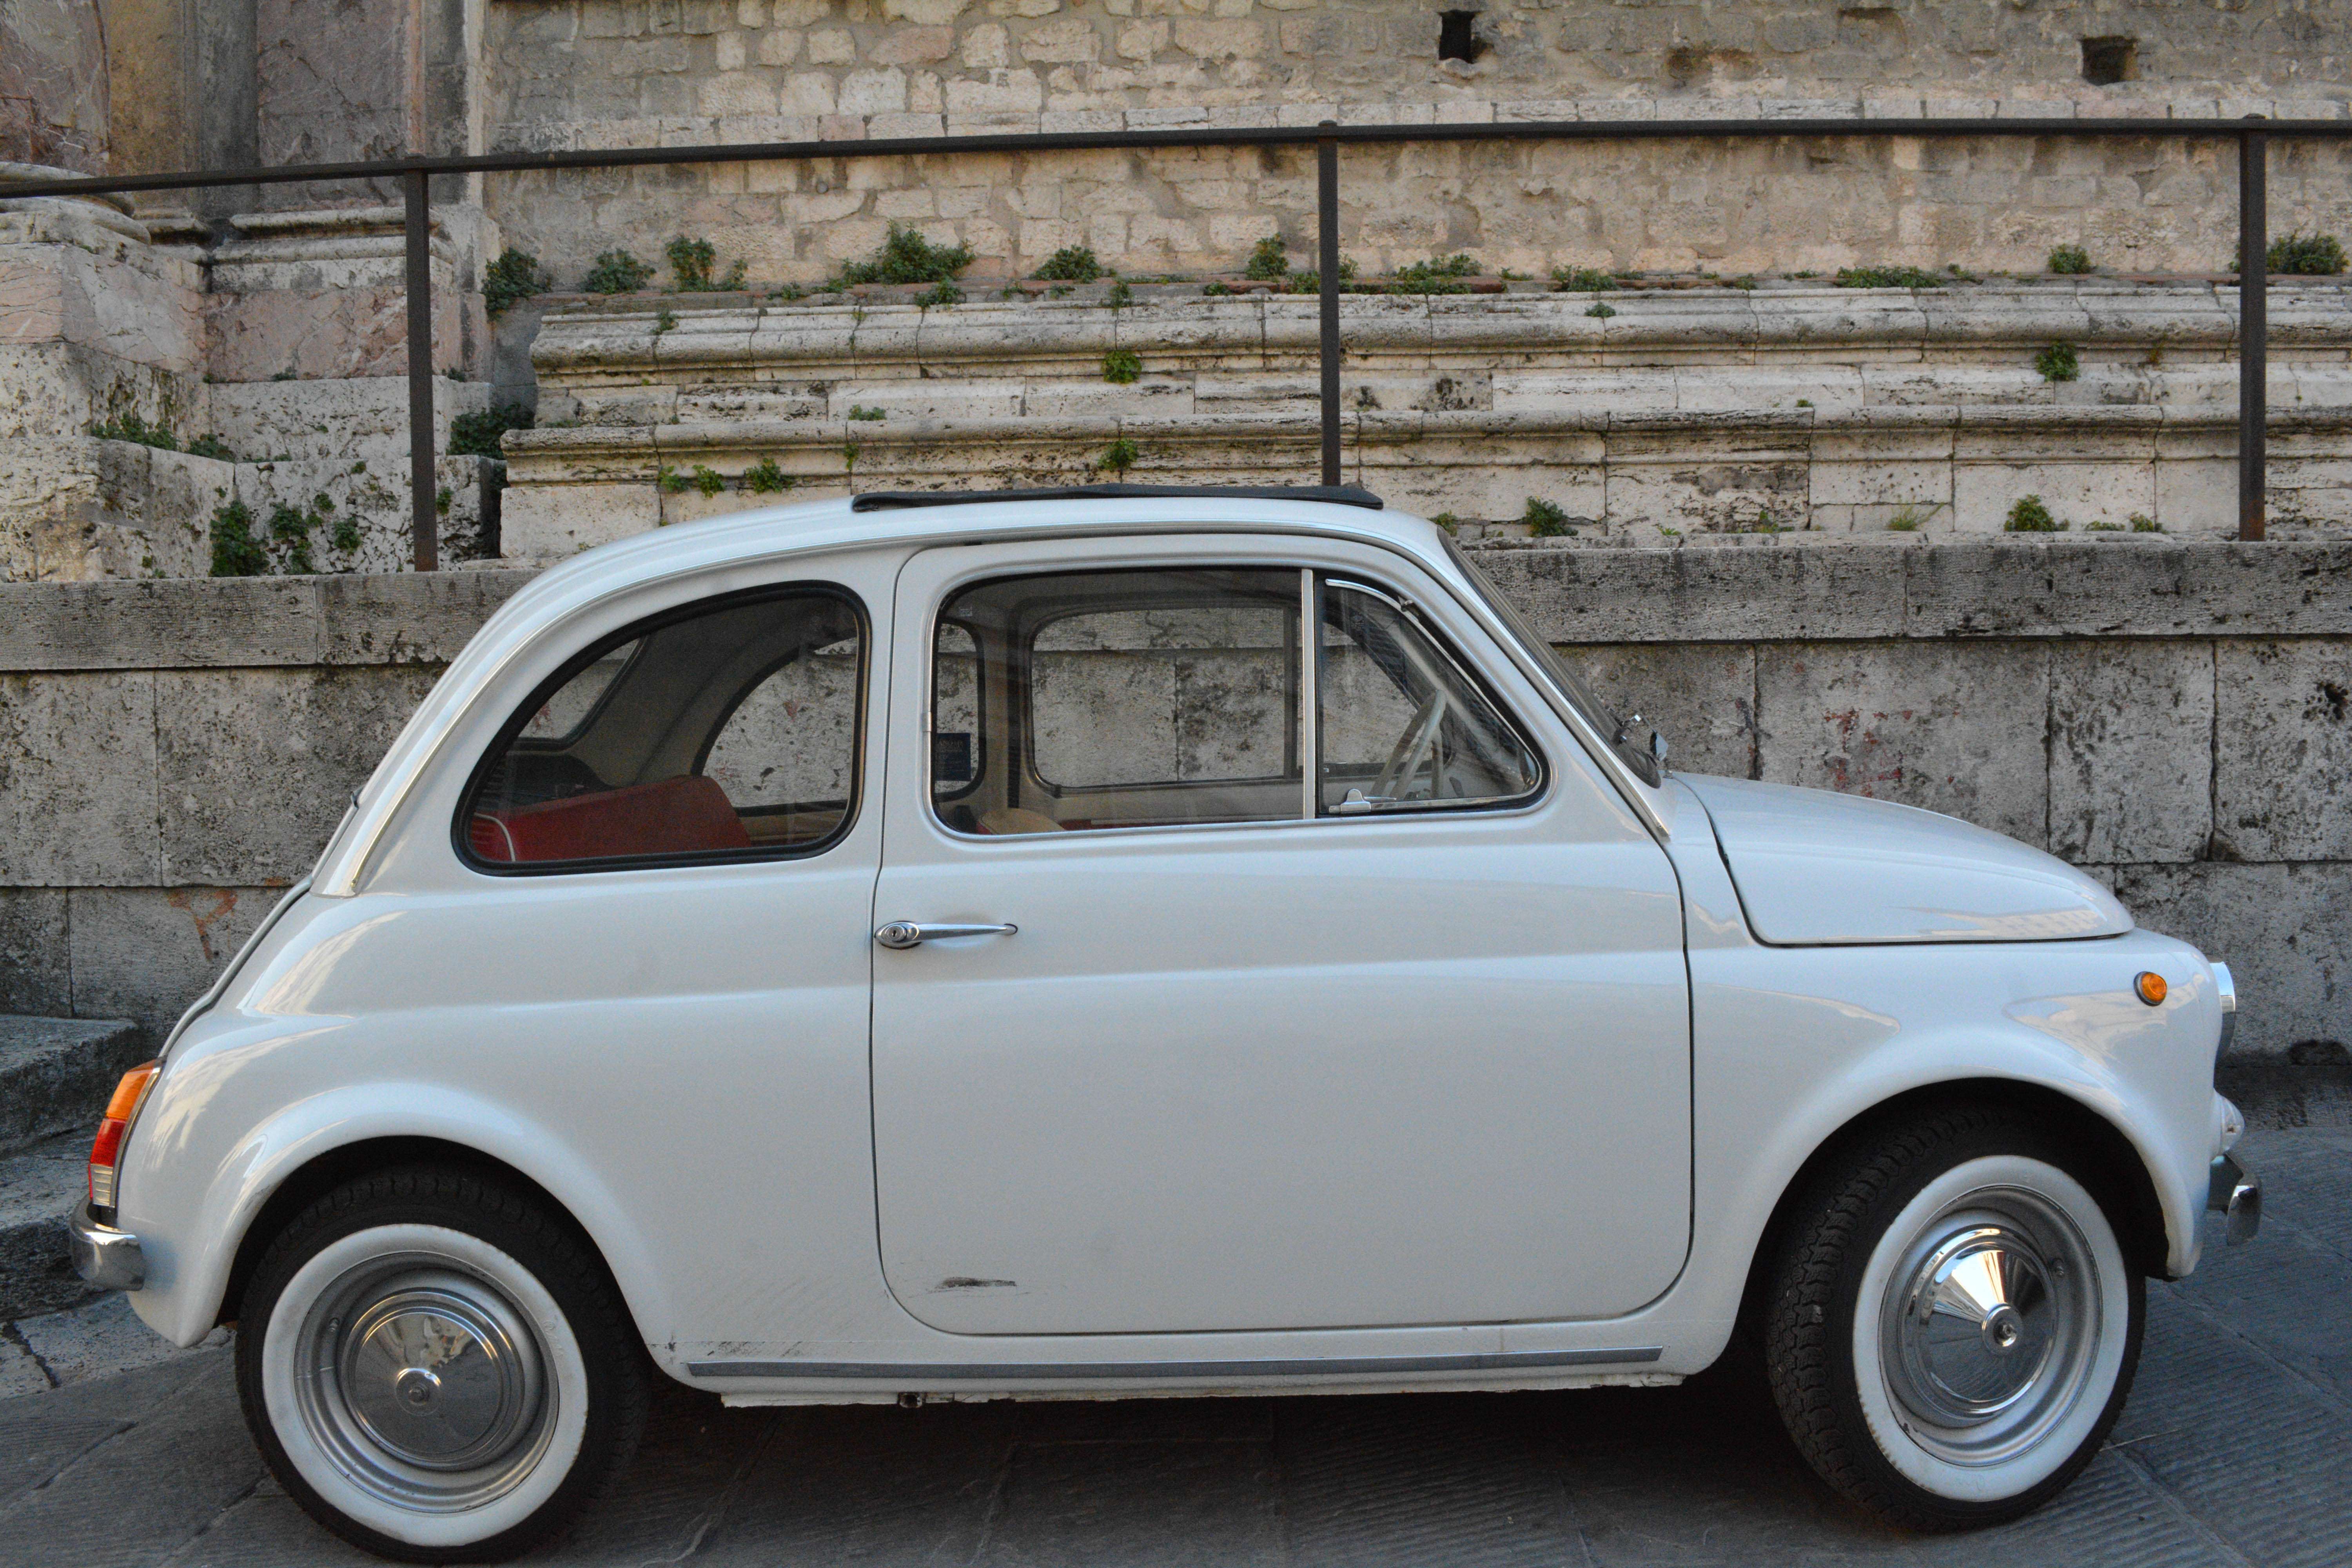
car, wheel, vehicle, italy, fiat 500, perugia, fiat, city car, land vehicle, automobile make, compact sport utility vehicle